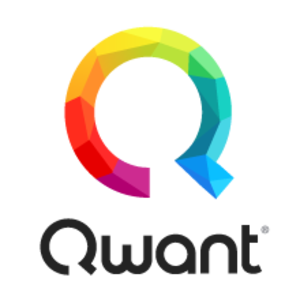
Logo de la version 3 de qwant.com